Space Invaders Extreme

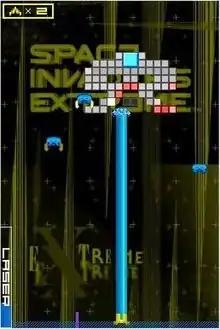
A boss fight from the DS version. The Nintendo DS version uses both screens during boss battles and bonus levels to have a tall screen.

Multiple player options for the DS version have already been mentioned above, but in gameplay terms both versions are the same, sharing the same levels, attack formations, similar graphics, and power-ups. However, the PSP version has crisper graphics due to the higher resolution implemented on the PSP. Also, while the DS version has a soundtrack composed and performed entirely by Taito's in-house sound team Zuntata, the PSP version features music from a guest group of external composers and DJs. The obvious main difference between the two is the use of the second screen on the DS version. This is used to make certain levels, specifically Bonus Rounds and Boss Battles, vertically larger. When not used for this it contains assorted information on the game currently in play. The Nintendo DS version can also use the Nintendo DS Paddle Controller which was originally designed for Arkanoid on the DS, or the DS Rumble Pack, adding force feedback to the game's music.